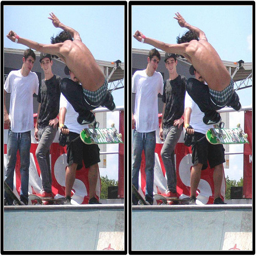
two pictures of the same scene three guys standing  and a guy on a skate board
Several young men watch a man do tricks on a skateboard.
A guy in the air along with a skateboard.
A duplicate image of a skateboarder performing a jump in front of three young men.
A man performs a trick on a skateboard in front of three other men.